Castles in Scotland

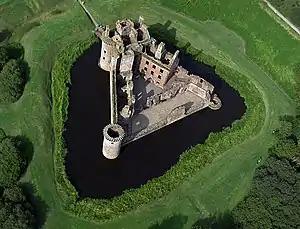
Caerlaverock Castle, a moated triangular castle, first built in the thirteenth century

Castles are buildings that combine fortifications and residence, and many were built within the borders of modern Scotland. They arrived in Scotland with the introduction of feudalism in the twelfth century. Initially these were wooden motte-and-bailey constructions, but many were replaced by stone castles with a high curtain wall. During the Wars of Independence, Robert the Bruce pursued a policy of castle slighting. In the Late Middle Ages, new castles were built, some on a grander scale as "livery and maintenance" castles that could support a large garrison. Gunpowder weaponry led to the use of gun ports, platforms to mount guns and walls adapted to resist bombardment.